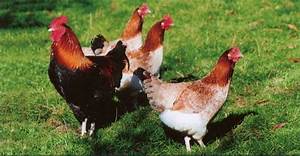
Label: gallina